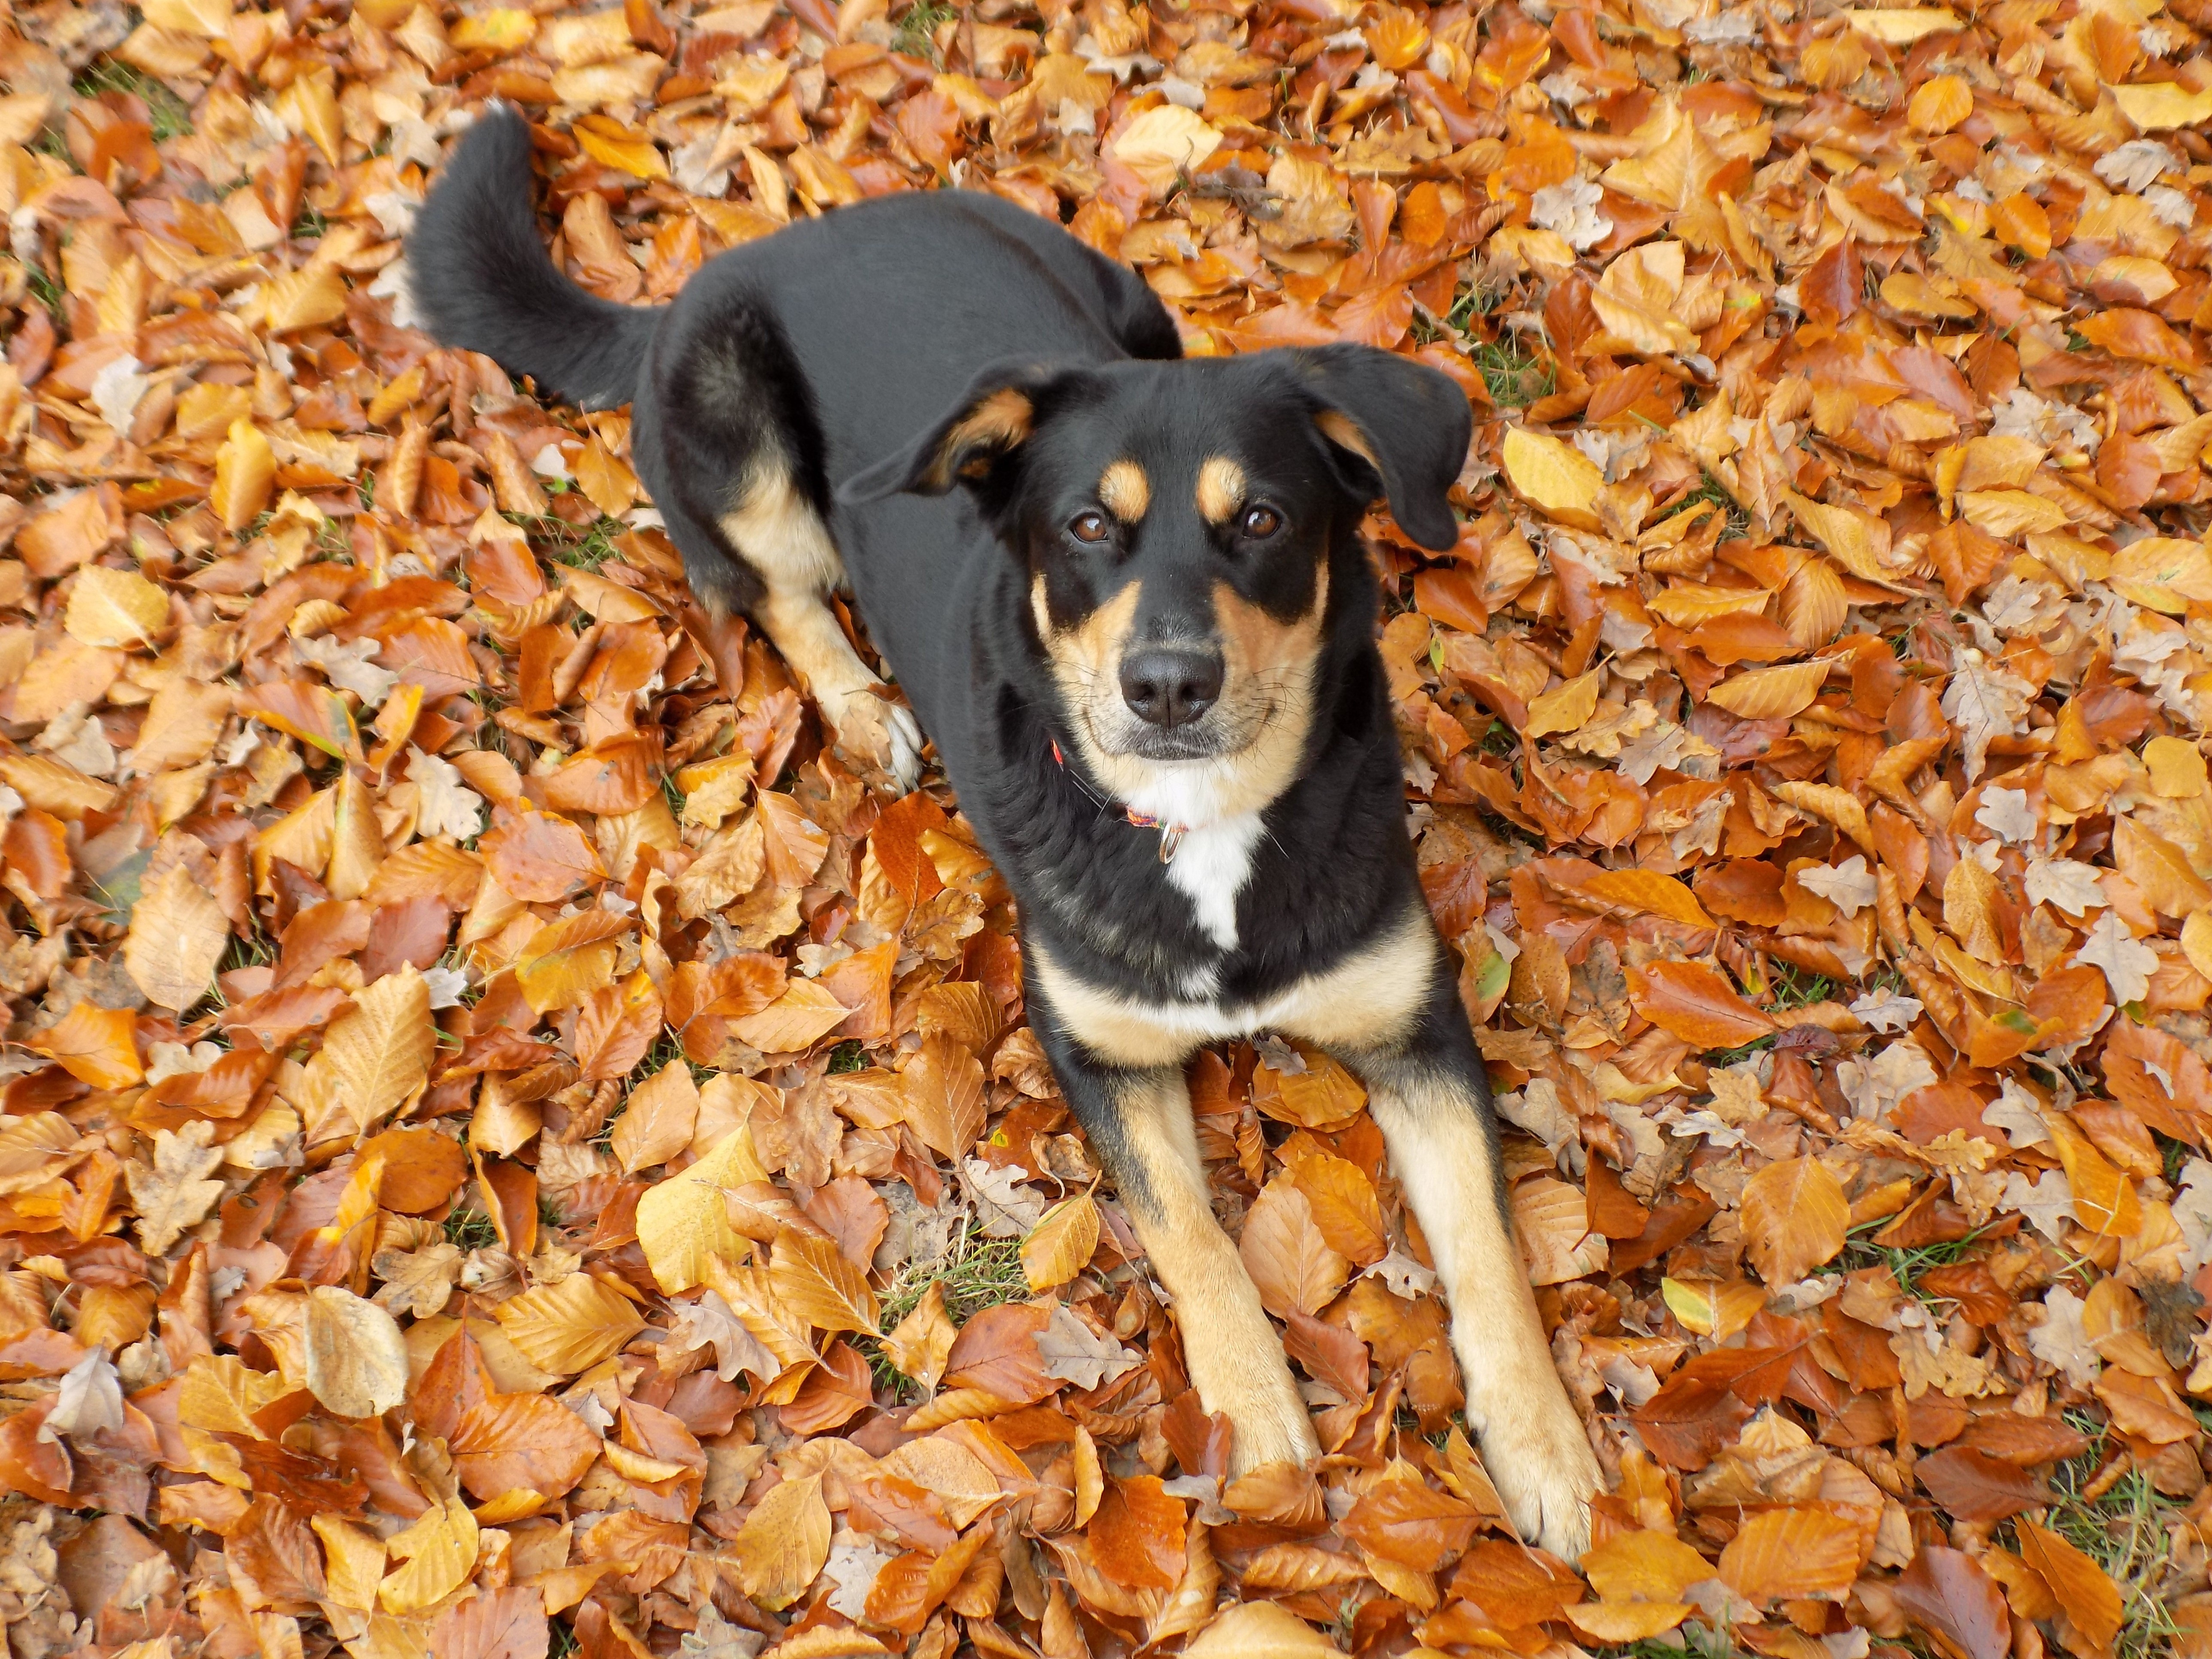
puppy, dog, female, pet, autumn, mammal, black, hybrid, vertebrate, pretty, lying, dog breed, dog like mammal